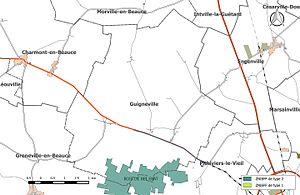
Carte des Zones naturelles d'intérêt écologique faunistique et Floristique (ZNIEFF) de la commune de fr:Guigneville.
Guigneville est une commune française située dans le département du Loiret en région Centre-Val de Loire.